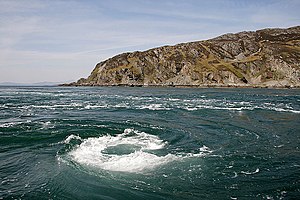
Malstrøm
Malstrømmen Corryveckan i Skotland.
En Malstrøm eller tidevandsstrøm er en kraftig hvirvelstrøm i smalle sunde som framkaldes af ebbe og flod.